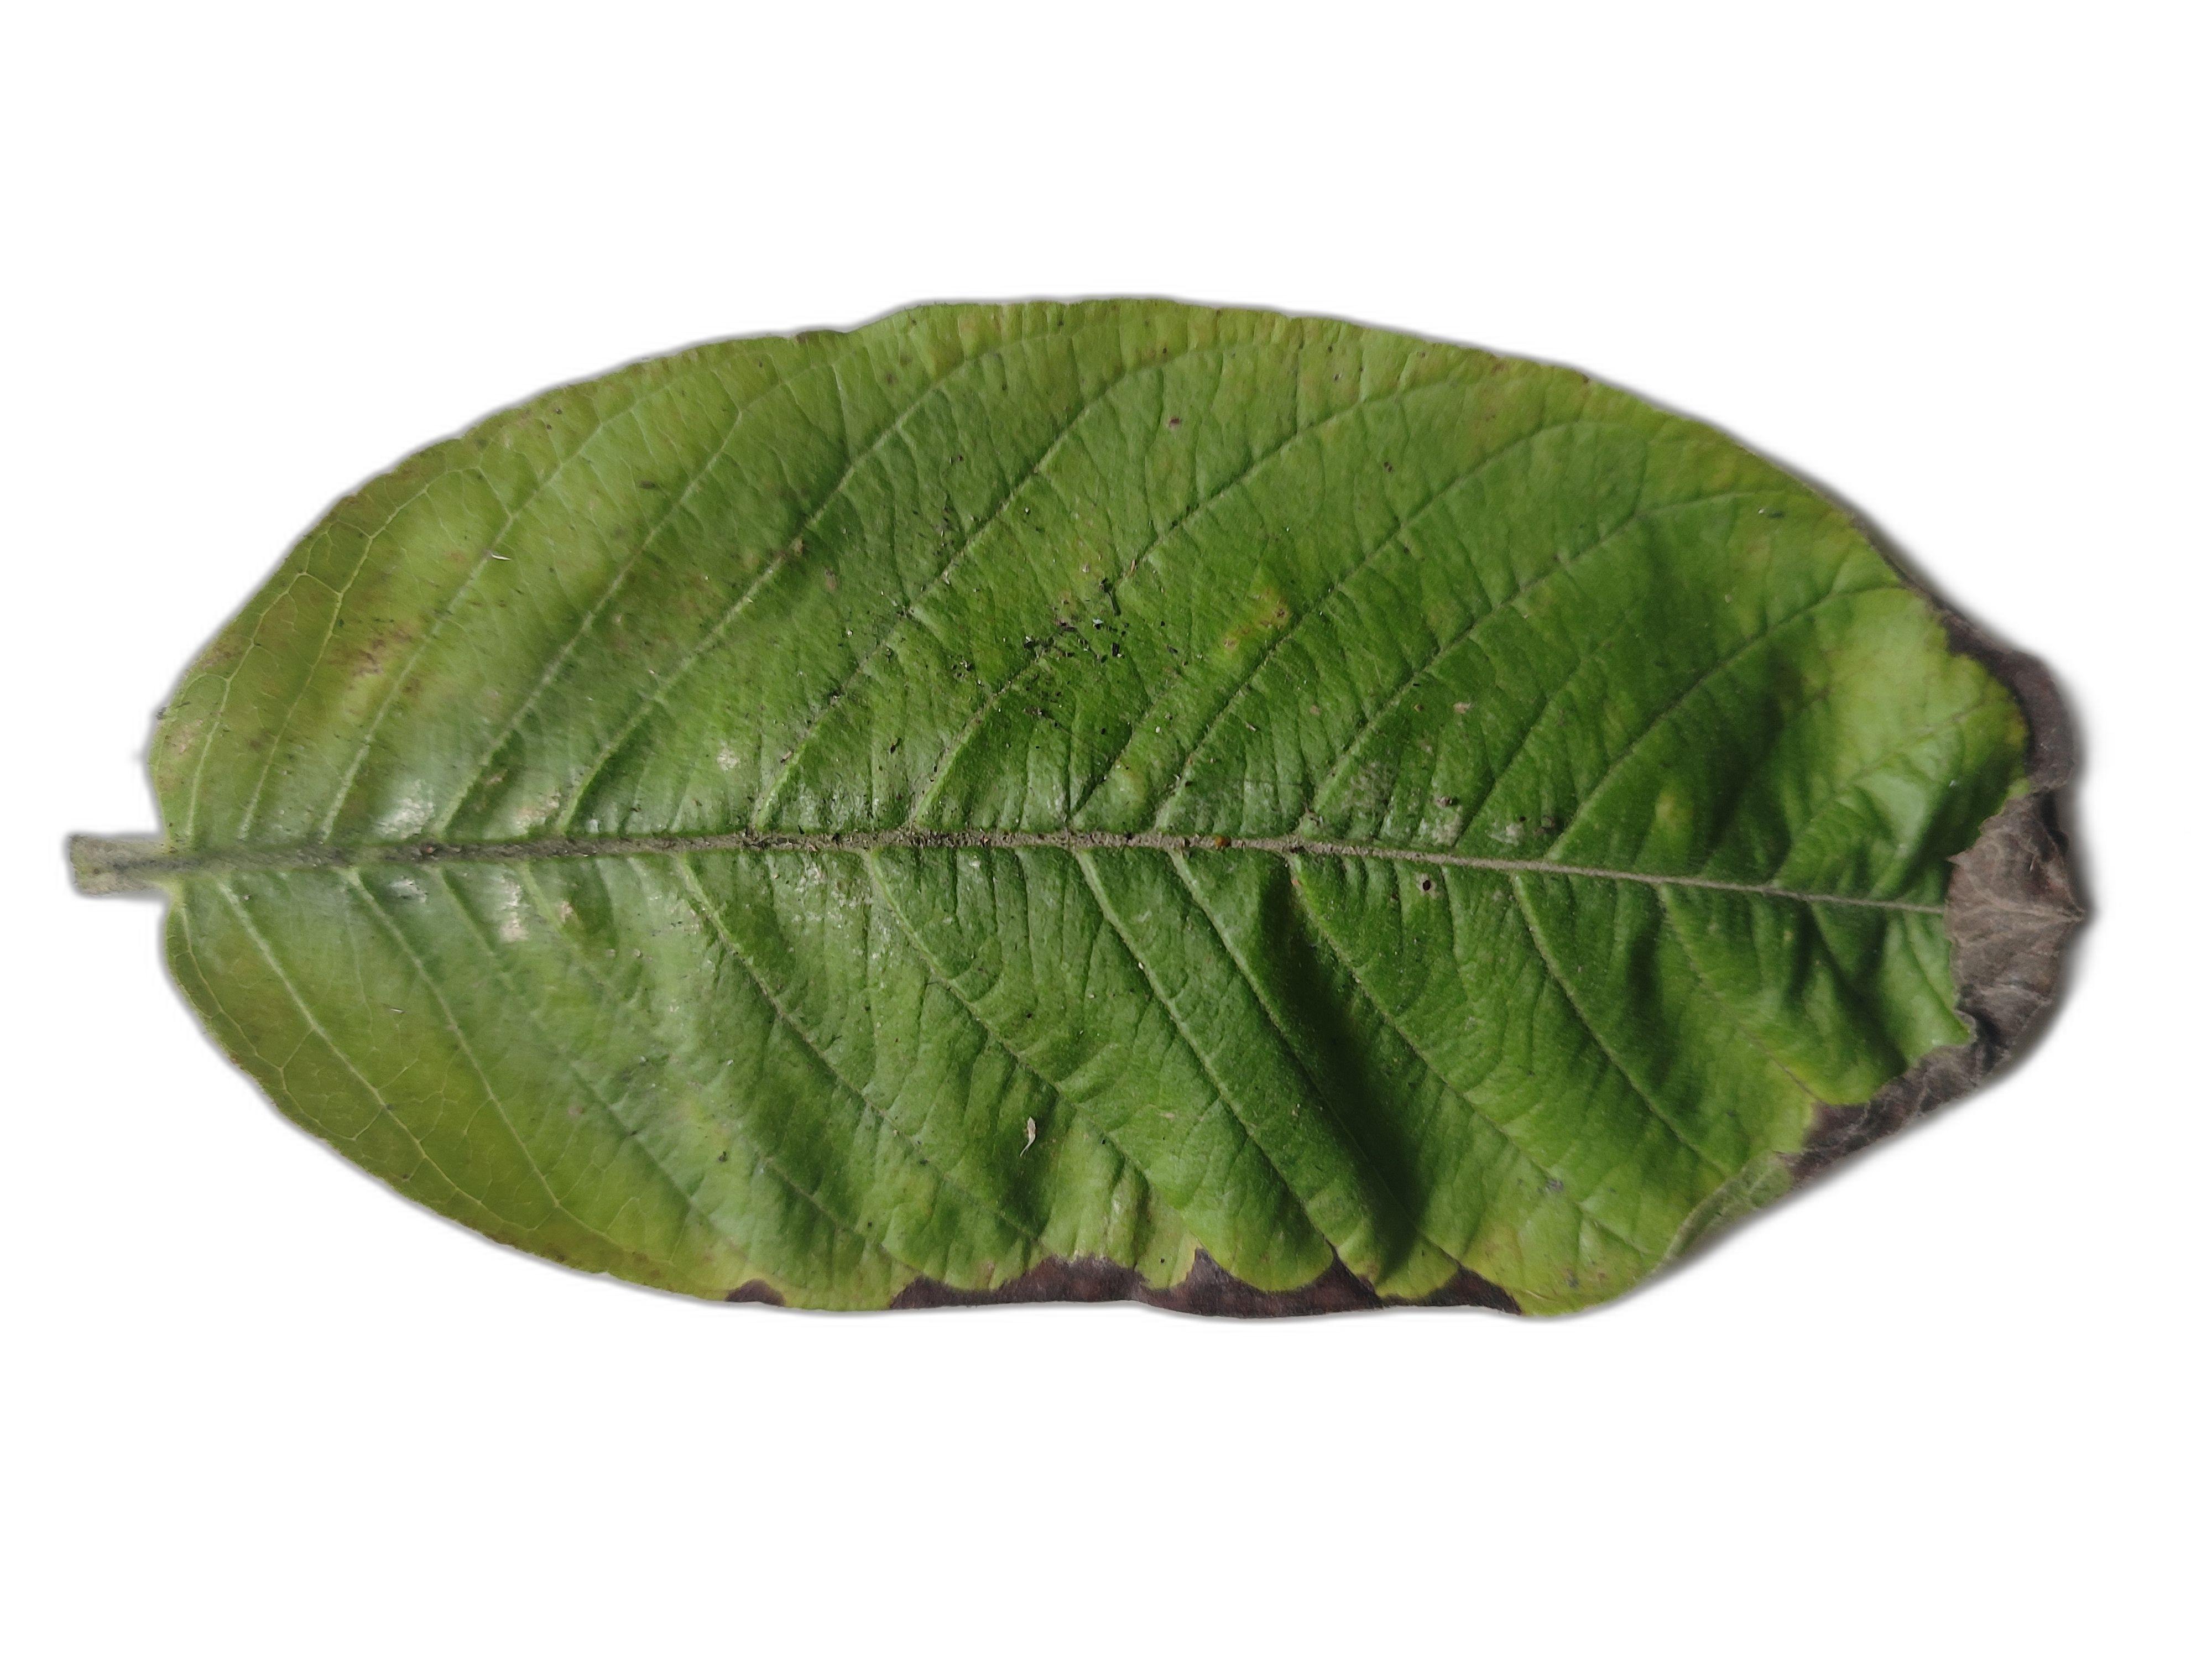
Plant part: leaf
Disease: Canker